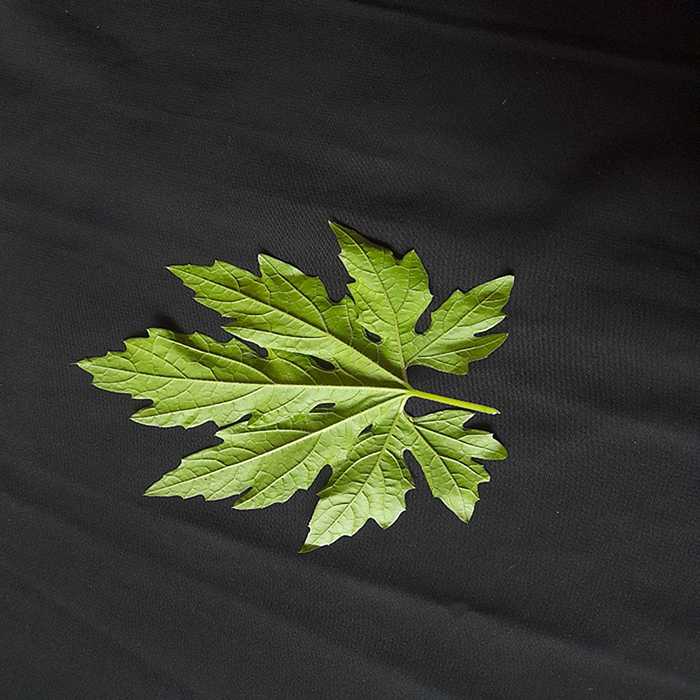
Plant: Bitter Gourd
Label: Fresh leaf